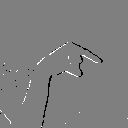
ASL letter: q